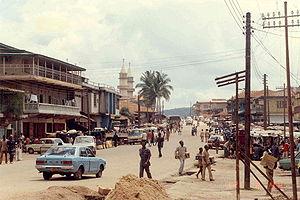
Koidu est une ville située dans la province de l'Est, en Sierra Leone. Capitale et plus grande ville du district de Kono, c'est aussi la cinquième ville de Sierra Leone par le nombre d'habitants. C'est un centre commercial important, notamment en ce qui concerne le diamant.